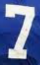
Number: 7